Powell Geographic Expedition of 1869

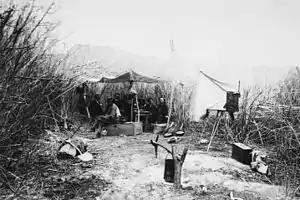
First camp of the second John Wesley Powell expedition, in the willows, Green River, Wyoming, 1871. There were no photographs taken on the 1869 expedition.

The Powell Geographic Expedition of 1869, led by American naturalist John Wesley Powell, was the first thorough cartographic and scientific investigation of long segments of the Green and Colorado rivers in the southwestern United States, including the first recorded passage of white men through the entirety of the Grand Canyon. The expedition, which lasted approximately three months during the summer of 1869, embarked from Green River Station, Wyoming Territory and traveled downstream through parts of the present-day states of Colorado and Utah before reaching the confluence of the Colorado and Virgin rivers in present-day Arizona and Nevada . Despite a series of hardships, including losses of boats and supplies, near-drownings, and the eventual departures of several crew members, the voyage produced the first detailed descriptions of much of the previously unexplored canyon country of the Colorado Plateau.